Zilog SCC

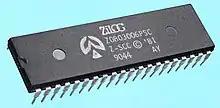
A Zilog Z8030 Serial Communication Controller (SCC)

The SCC, short for Serial Communication Controller, is a family of serial port driver integrated circuits made by Zilog. The primary members of the family are the Z8030/Z8530, and the Z85233.